Groenten uit Balen (film)

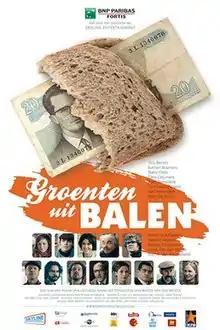
Film poster

Groenten uit Balen is a 2011 Belgian drama film adaption of the book eponymous play by Walter van den Broeck. The overall story is based upon real events.